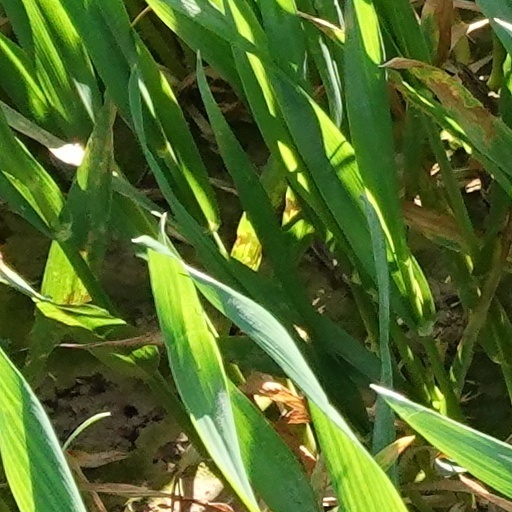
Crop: wheat